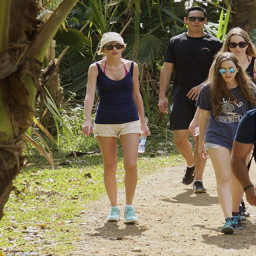
take a hike : country pop artist looked ready for action in tiny shorts , trainers and a vest top as she embarked on a trek while on holiday